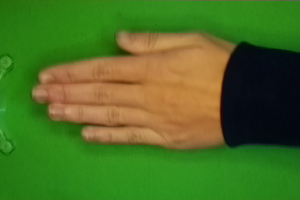
Label: paper